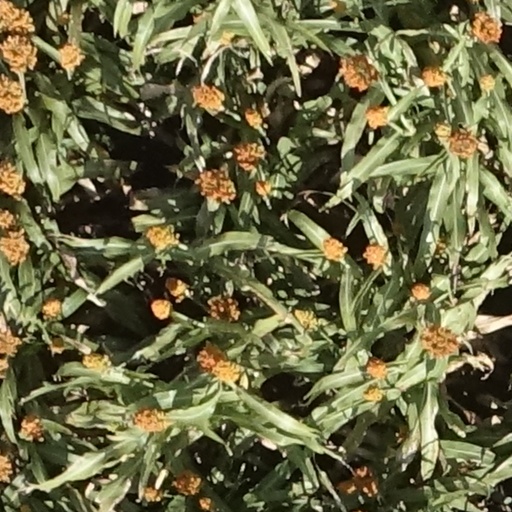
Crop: sorghum